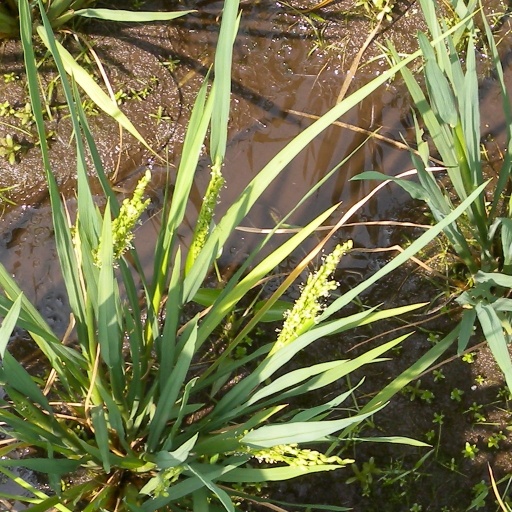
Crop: rice